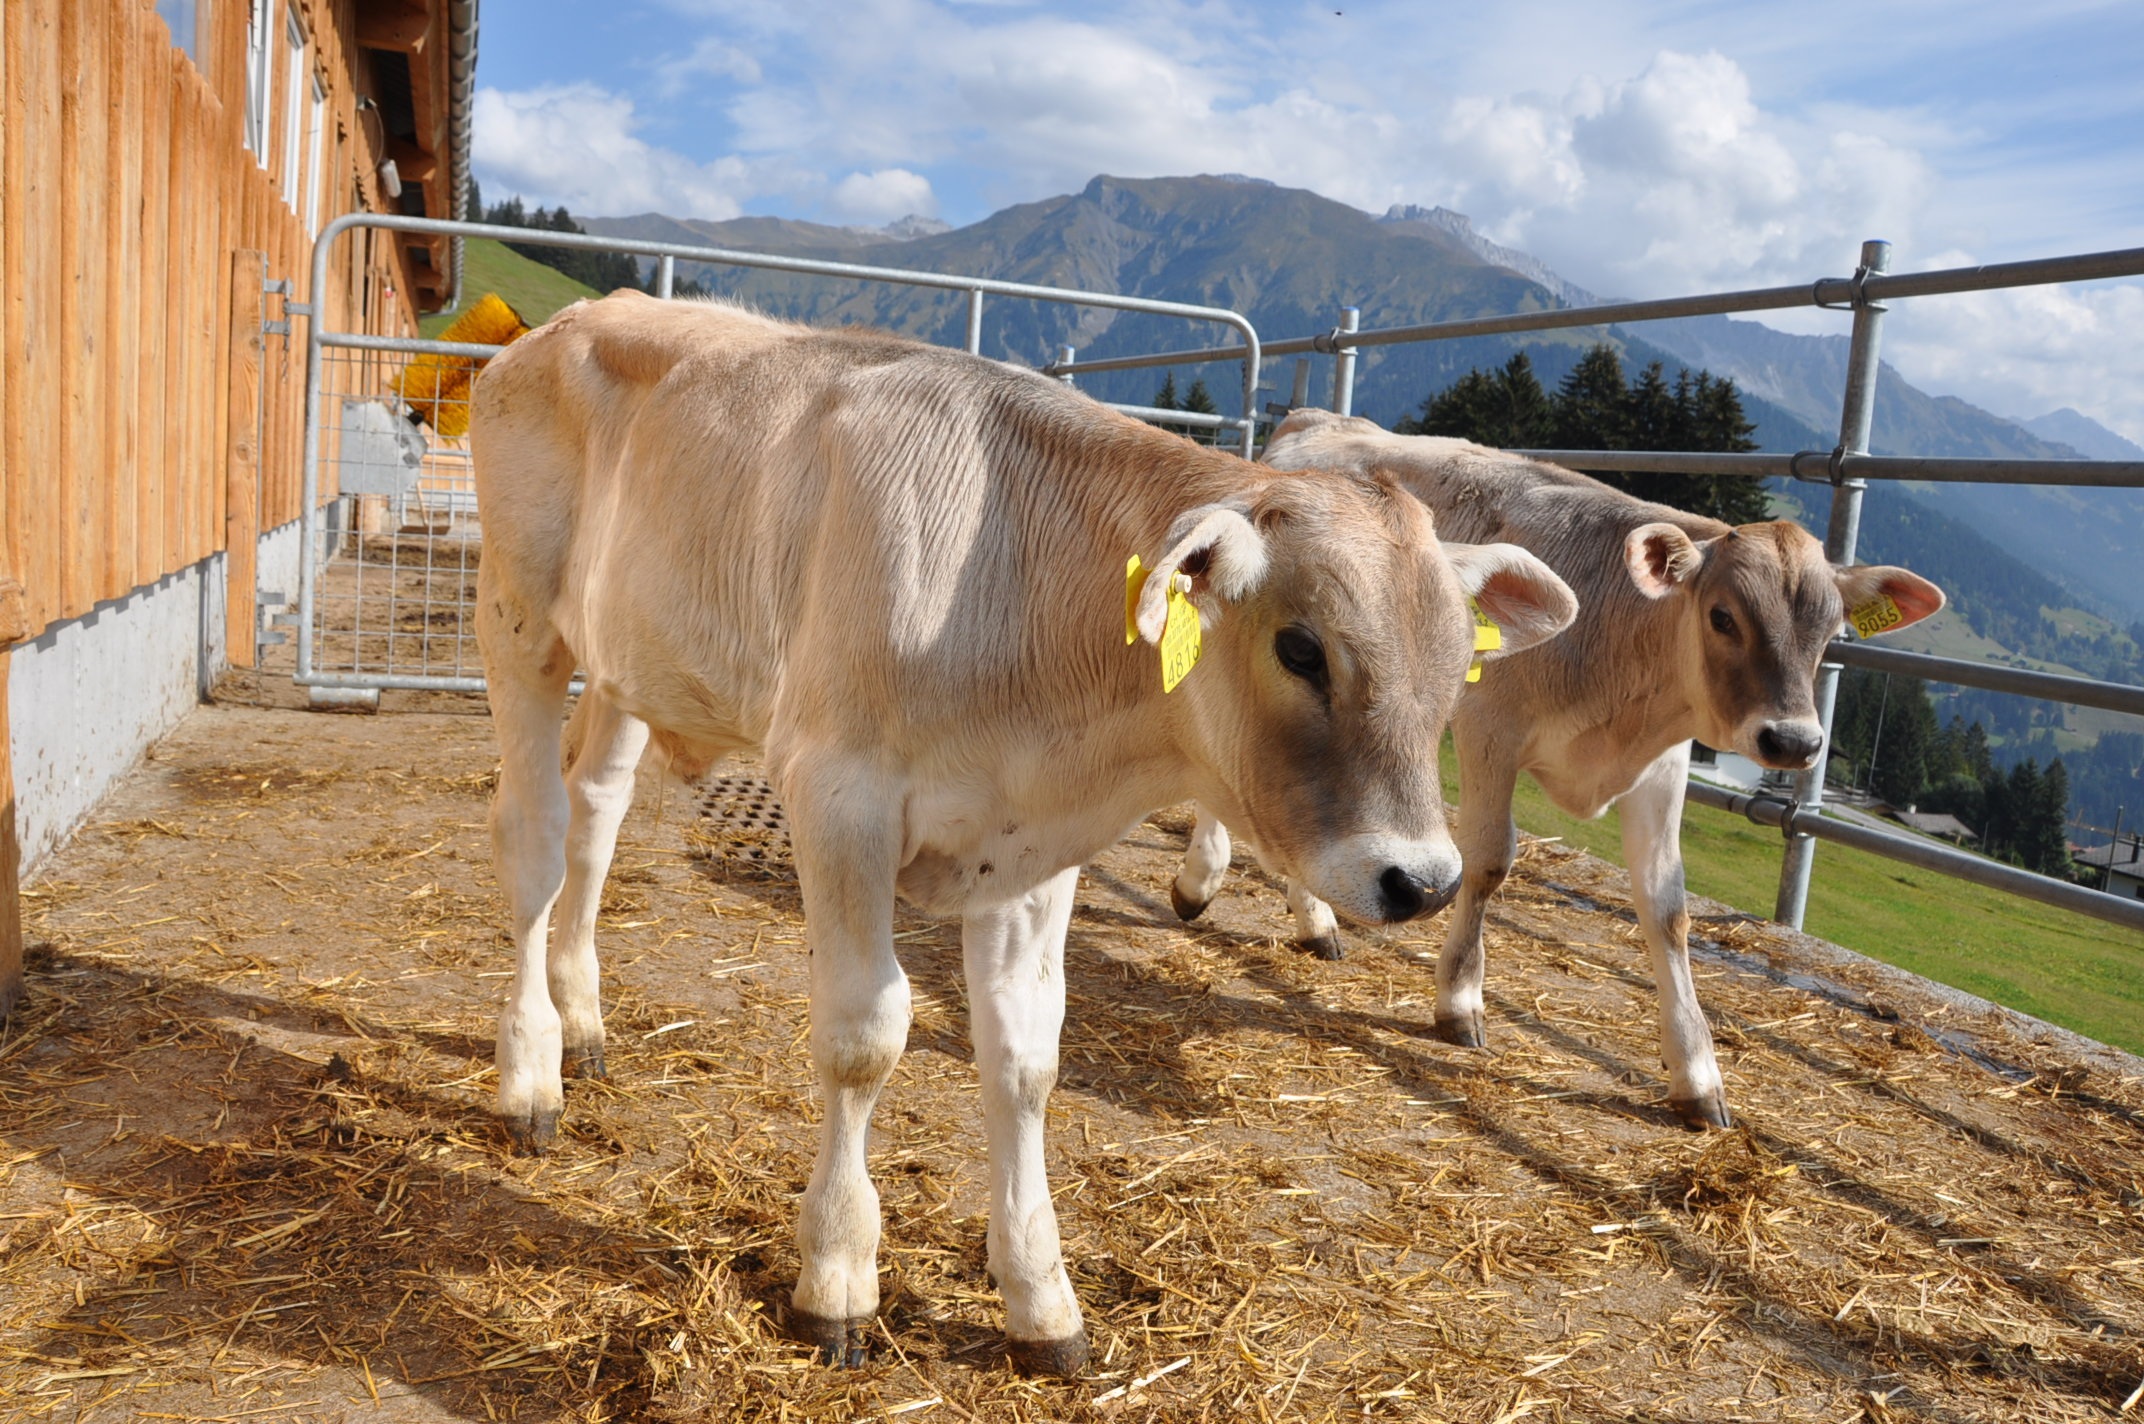
field, farm, animal, food, pasture, grazing, mammal, calf, rural area, dairy cow, cattle like mammal, cow goat family, texas longhorn, pr ttigau